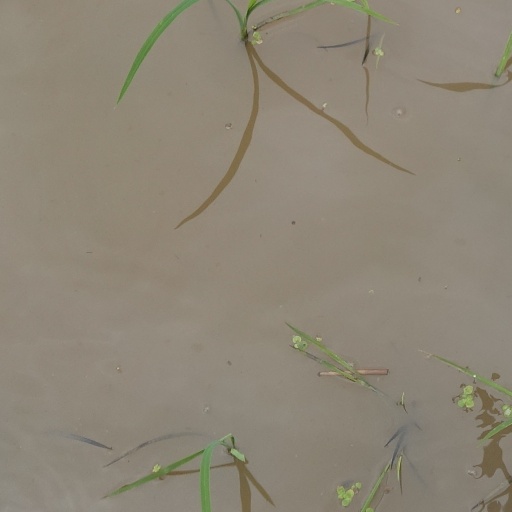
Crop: rice